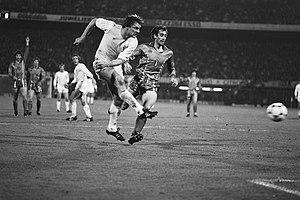
L'histoire de l'équipe des Pays-Bas de football commence au début du XXᵉ siècle avec l'invention de ce sport. La sélection a par la suite remporté l'Euro 1988 et atteint trois finales de Coupe du monde.
Walter Meeuws est un footballeur et entraîneur belge, né le 11 juillet 1951 à Gierle.
L'équipe de Belgique de football est la sélection de joueurs belges représentant le pays lors des compétitions internationales de football masculin, sous l'égide de la Royal Belgian Football Association.